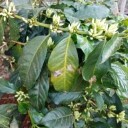
Label: Miner